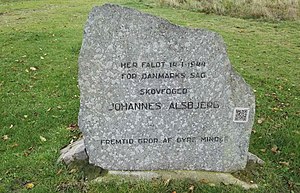
Stoholm-gruppen
Mindesten for Johannes Alsbjerg
Mindesten ved Birkesø nordøst for Stoholm med inskriptionen:""Her faldt 14/1 1944 for Danmarks sag skovfoged Johannes AlsbjergFremtid gror af dyre minder""Mindestenen blev i 2015 flyttet hertil fra det sted ved skovfogedboligen, hvor han faktisk døde."
Stoholm-gruppen var en modstandsgruppe under anden verdenskrig. Den modtog nedkastede våben og sprængstoffer fra engelske fly i slutningen af 1943, men blev opløst af Gestapo i januar 1944.